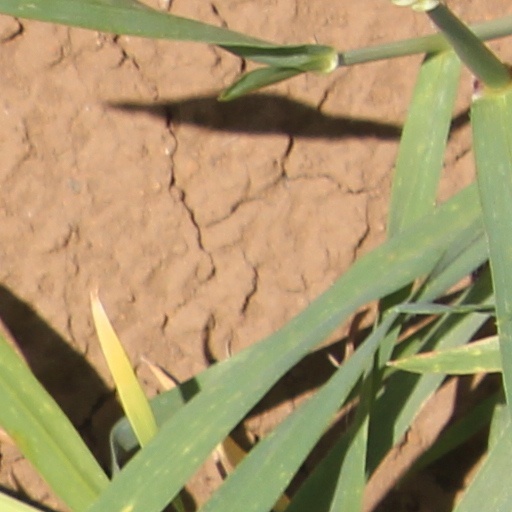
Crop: wheat